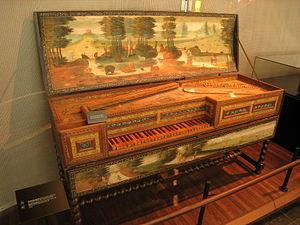
Un clavecin est un instrument de musique à cordes muni d'un ou plusieurs claviers dont chacune des cordes est « pincée » par un dispositif nommé sautereau.